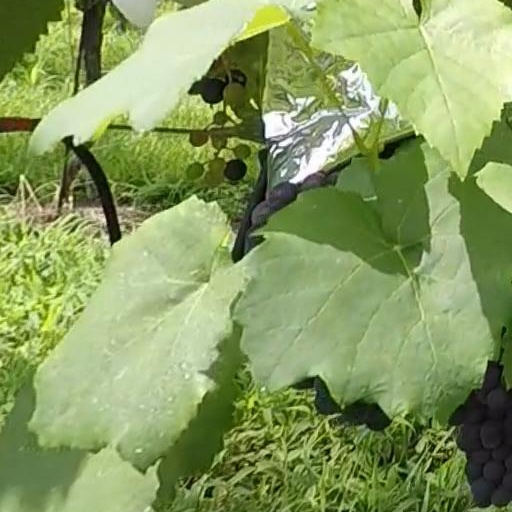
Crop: grape